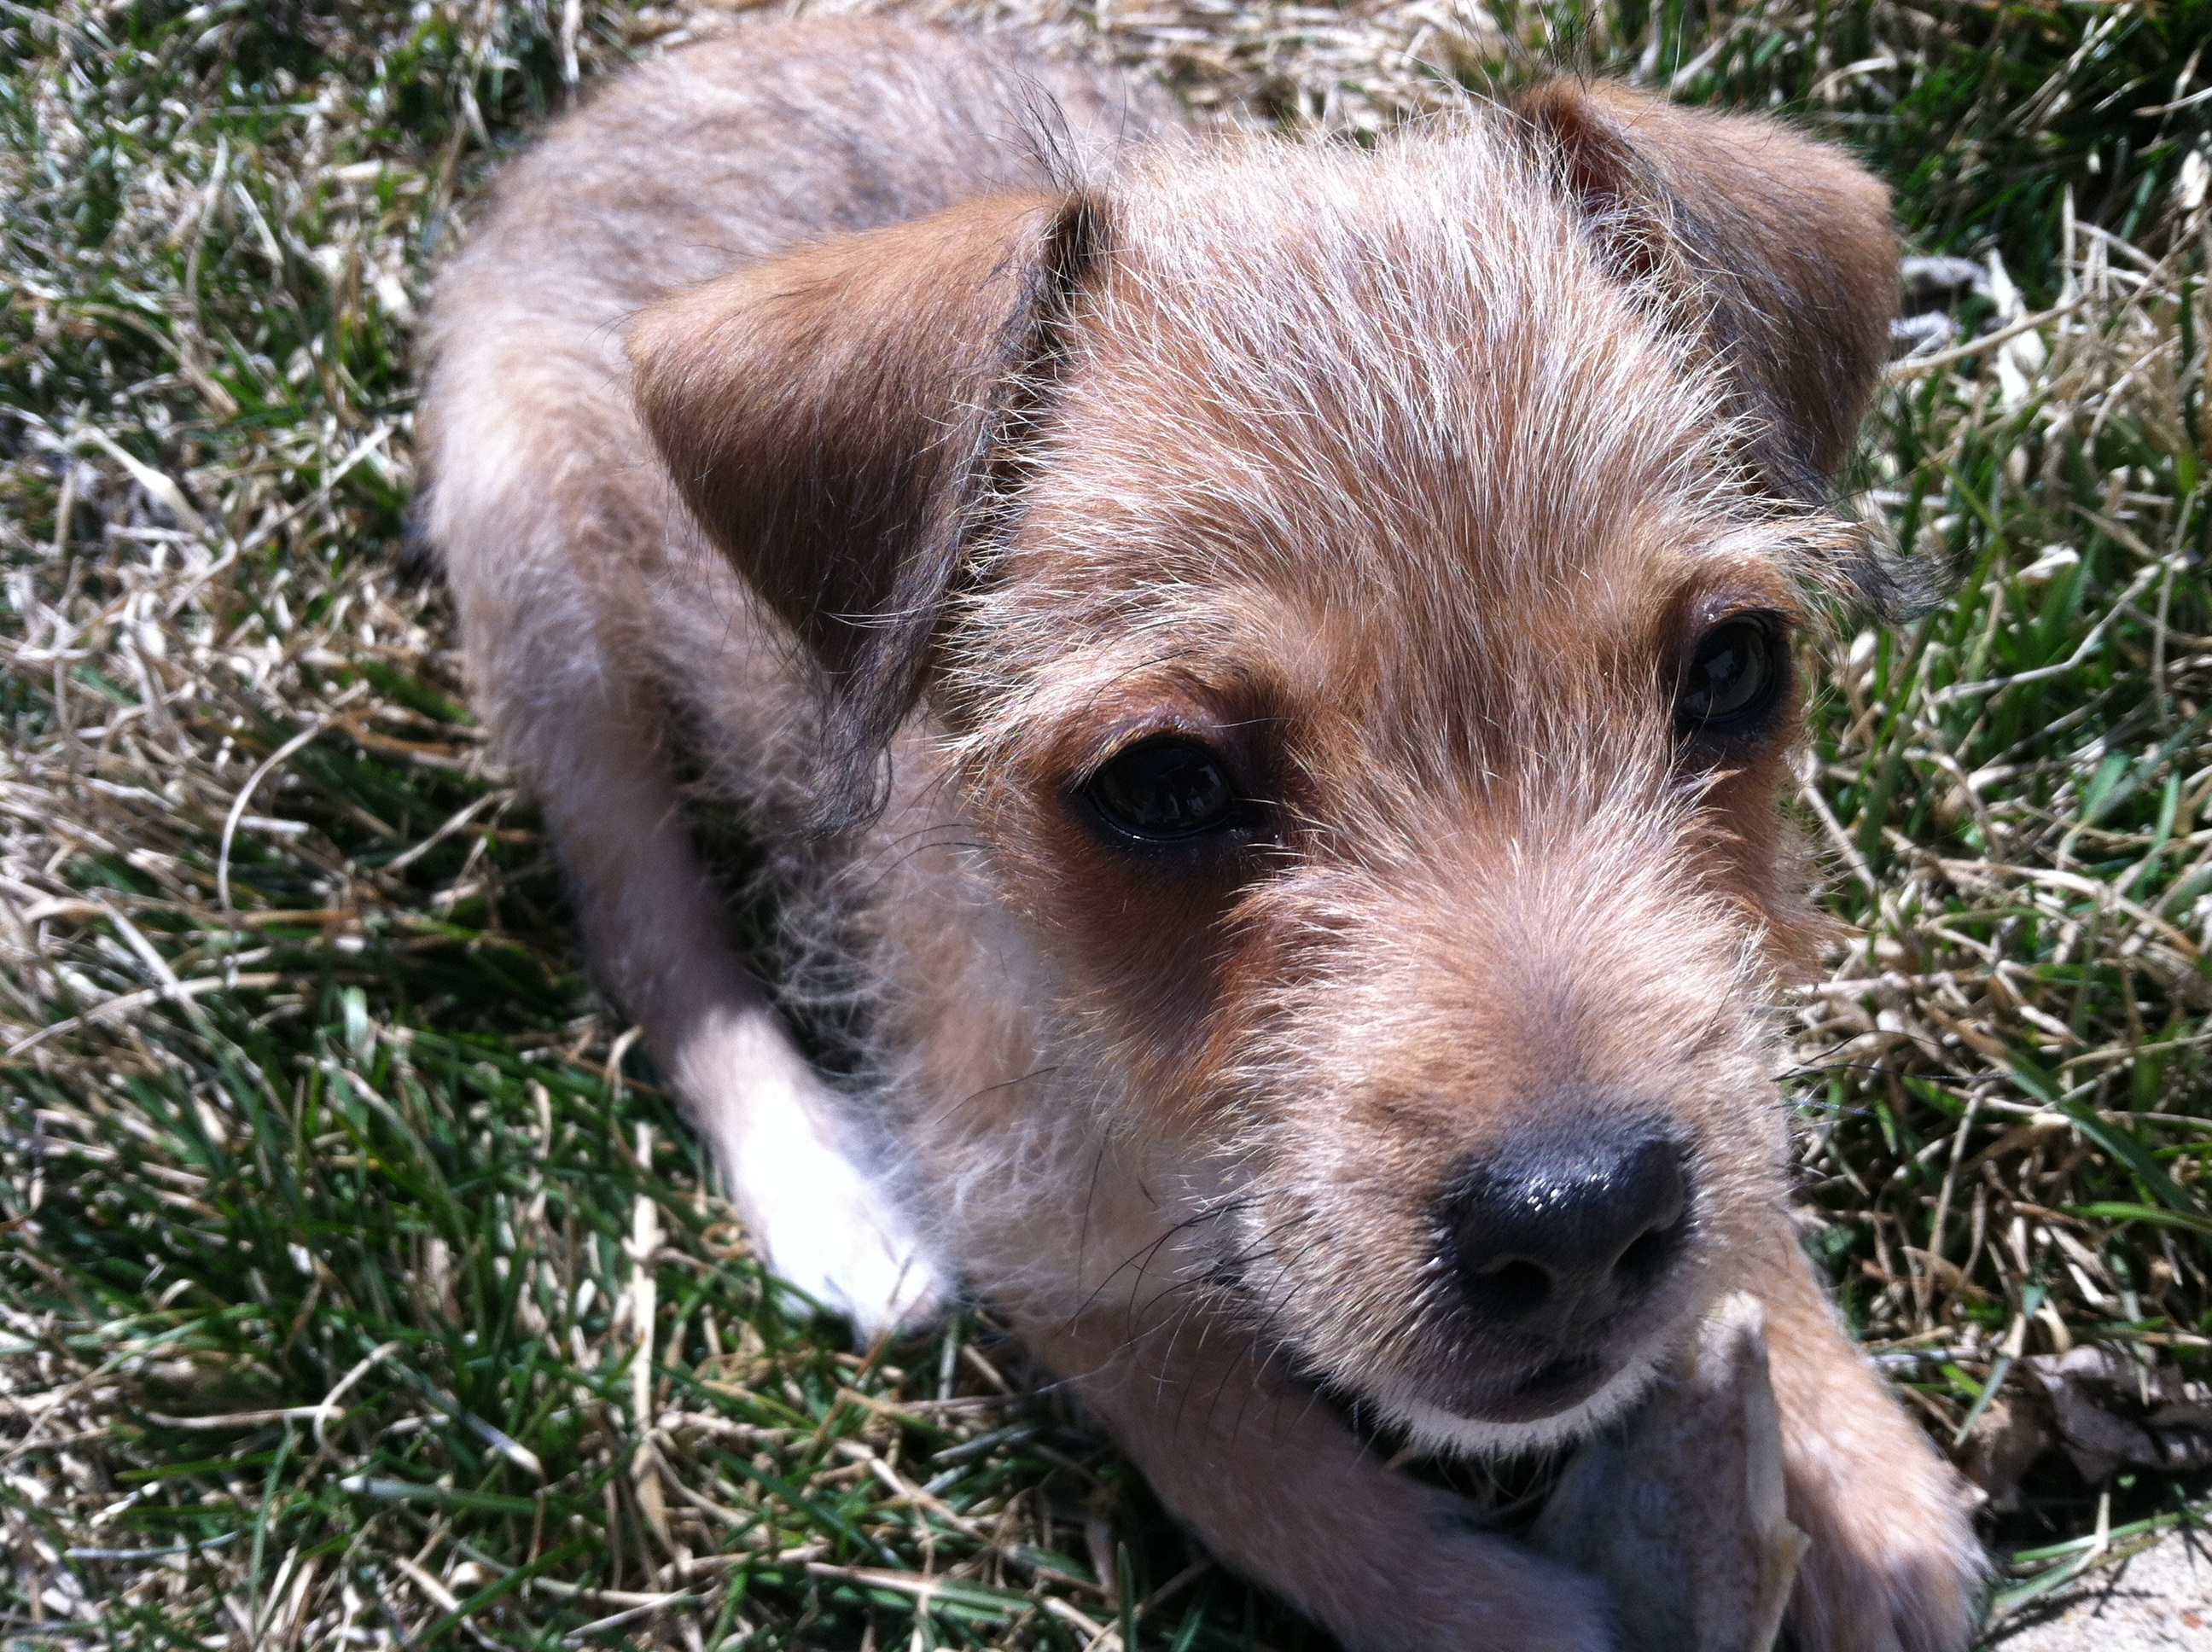
sweet, puppy, dog, mammal, vertebrate, adorable, dog breed, terrier, cairn terrier, patterdale terrier, irish terrier, lakeland terrier, dog like mammal, glen of imaal terrier, dog crossbreeds, norwich terrier, norfolk terrier, border terrier